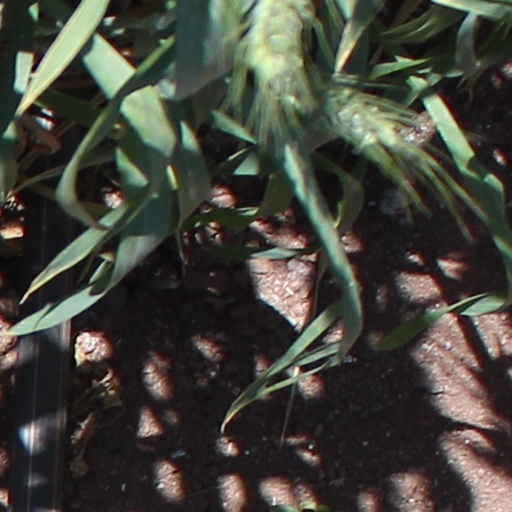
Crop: wheat